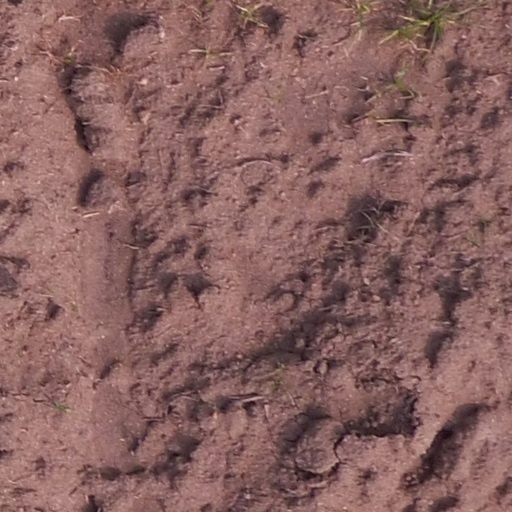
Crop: maize; corn